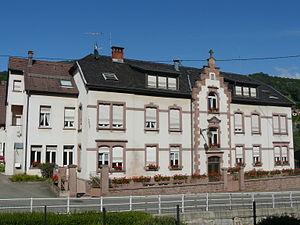
Hôpital de Fréland
Fréland est une commune française située dans le département du Haut-Rhin, en région Grand Est.